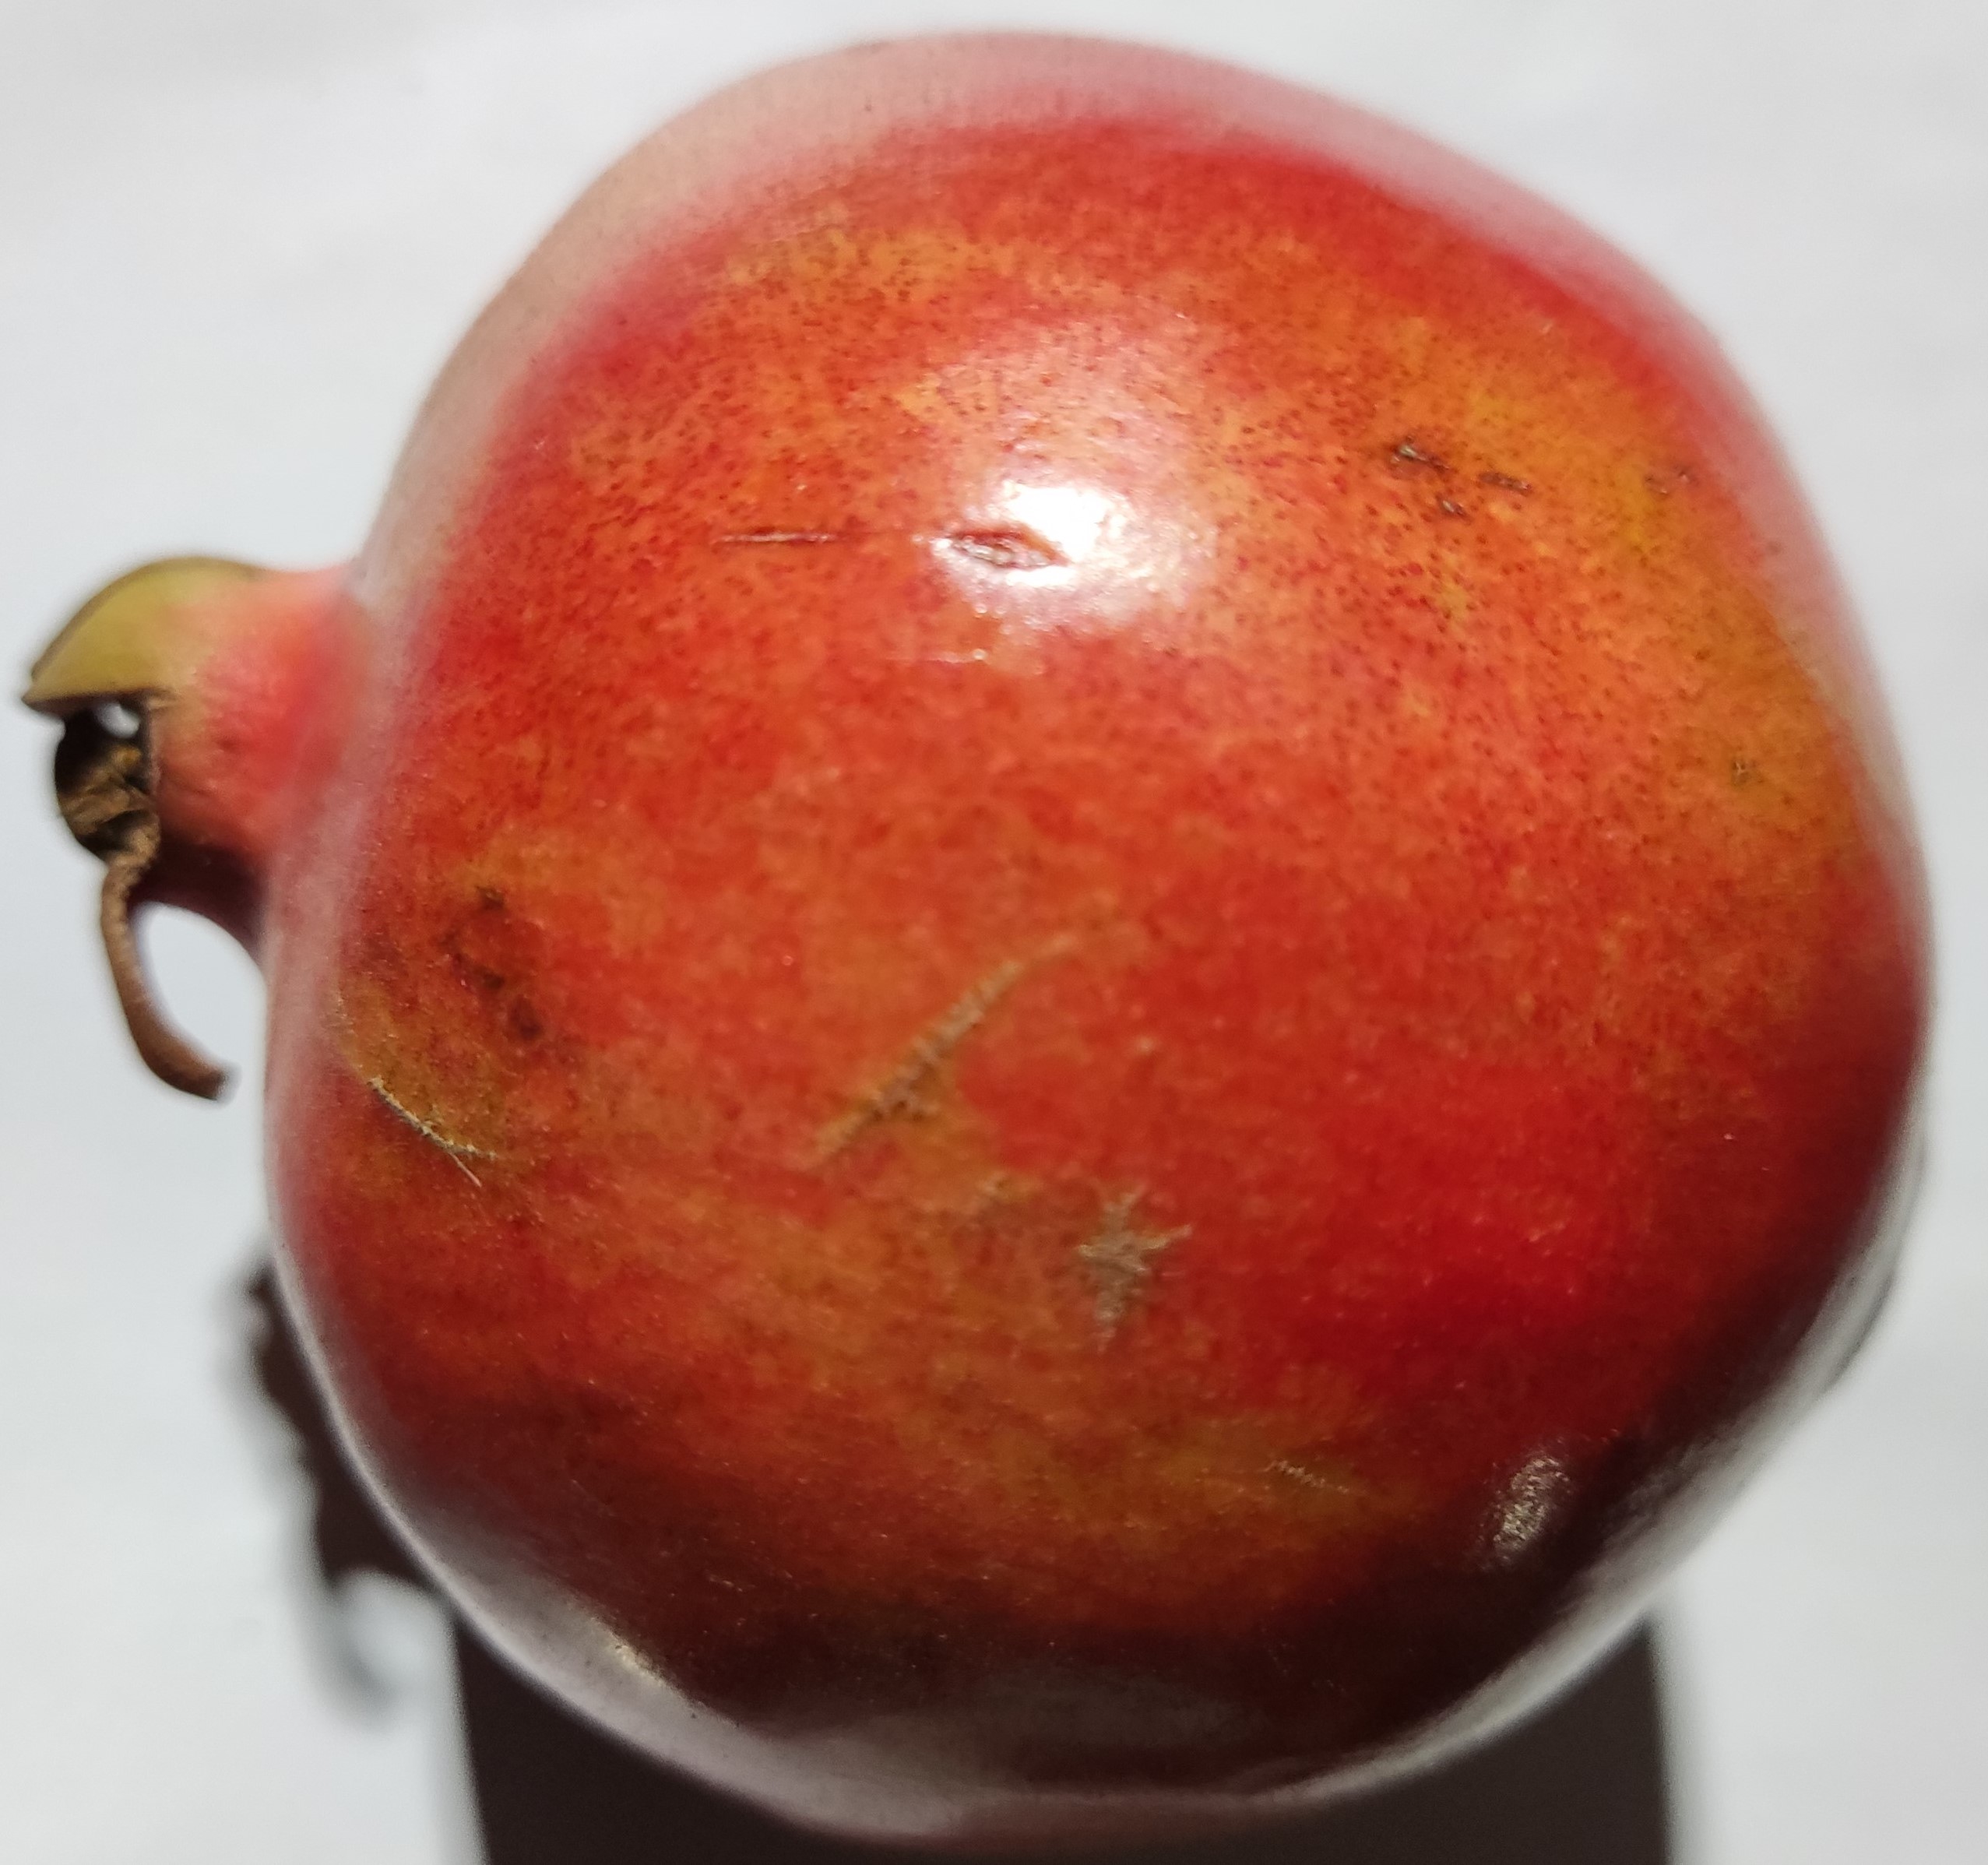
Fruit: pomegranate
Condition: fresh